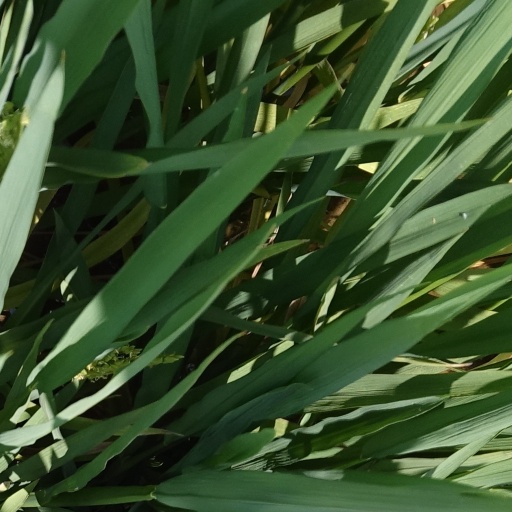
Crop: rice